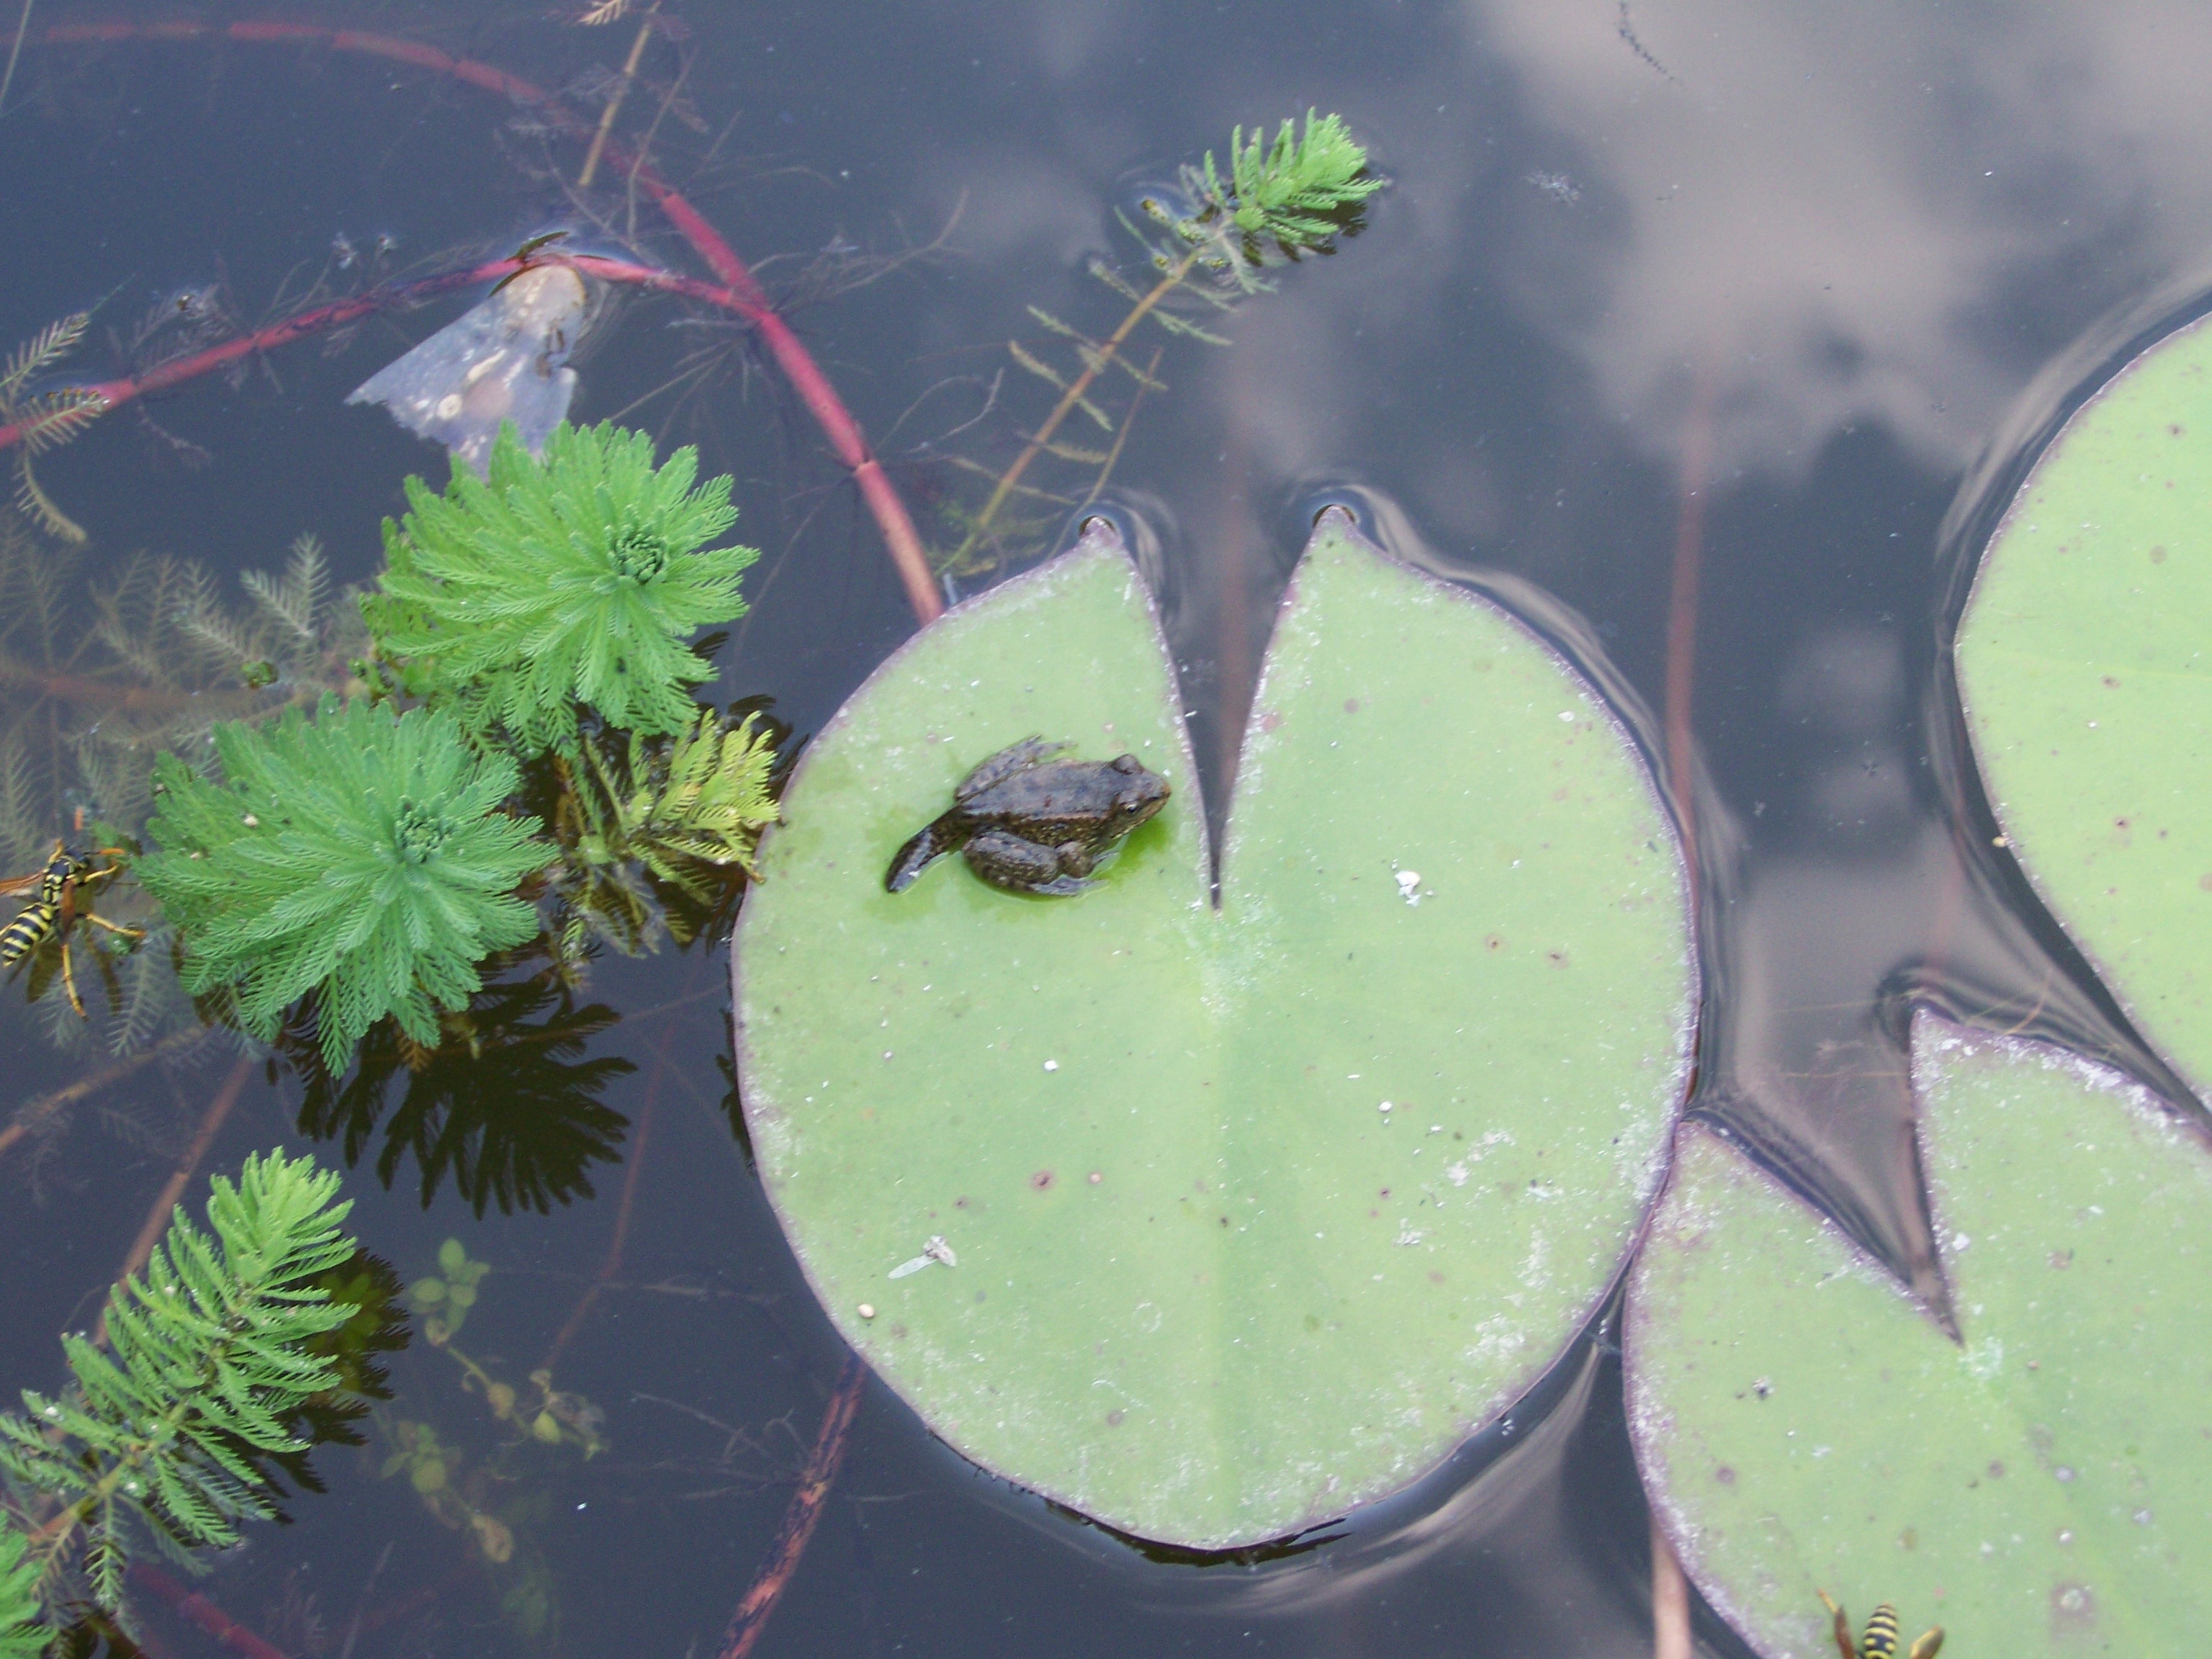
tree, water, branch, plant, leaf, flower, green, produce, botany, flora, aquatic plants, macro photography, land plant, young frog